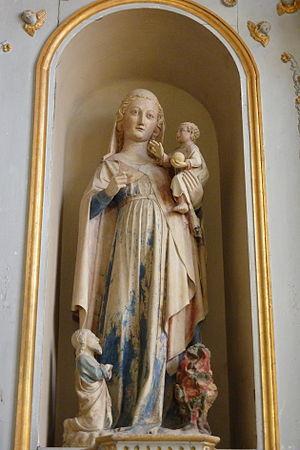
Statue de la Vierge à l'enfant du 14e siècle de l'église catholique Saint-Martin à Survilliers, dans le Canton de Luzarches (Île de France). Aux pieds de Marie, Moïse (agenouillé) et le buisson ardent.
L'église Saint-Martin est une église catholique paroissiale située à Survilliers, dans le Val-d'Oise, en France. Elle a été édifiée en deux principales étapes, entre 1483 et 1500 et entre 1535 et 1554 environ. La dédicace à saint Martin de Tours a été célébrée en 1493, selon une inscription derrière l'autel, et l'année d'achèvement est gravée sur une clé de voûte. L'église appartient ainsi à la période gothique flamboyante et au début de la Renaissance, mais les styles architecturaux de son époque de construction ne se manifestent pas dans toute leur dimension. Les architectes n'ont pas cherché l'élégance et le raffinement, mais ont veillé d'autant plus à la solidité et à la cohérence de l'ensemble, et ils ont fait preuve d'un sens développé pour l'harmonie et la proportion des formes. Aussi, l'église ne se signale-t-elle pas par des prouesses architecturales et artistiques, mais par une étonnante homogénéité et unicité stylistique : plus de soixante-dix ans se sont tout de même écoulées du début des travaux jusqu'à la fin du chantier. Aucun élément en élévation ne subsiste de la précédente église, ce qui est rare dans la région.